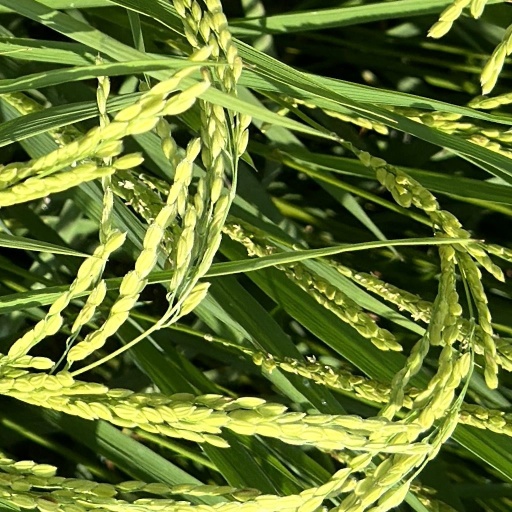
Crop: rice